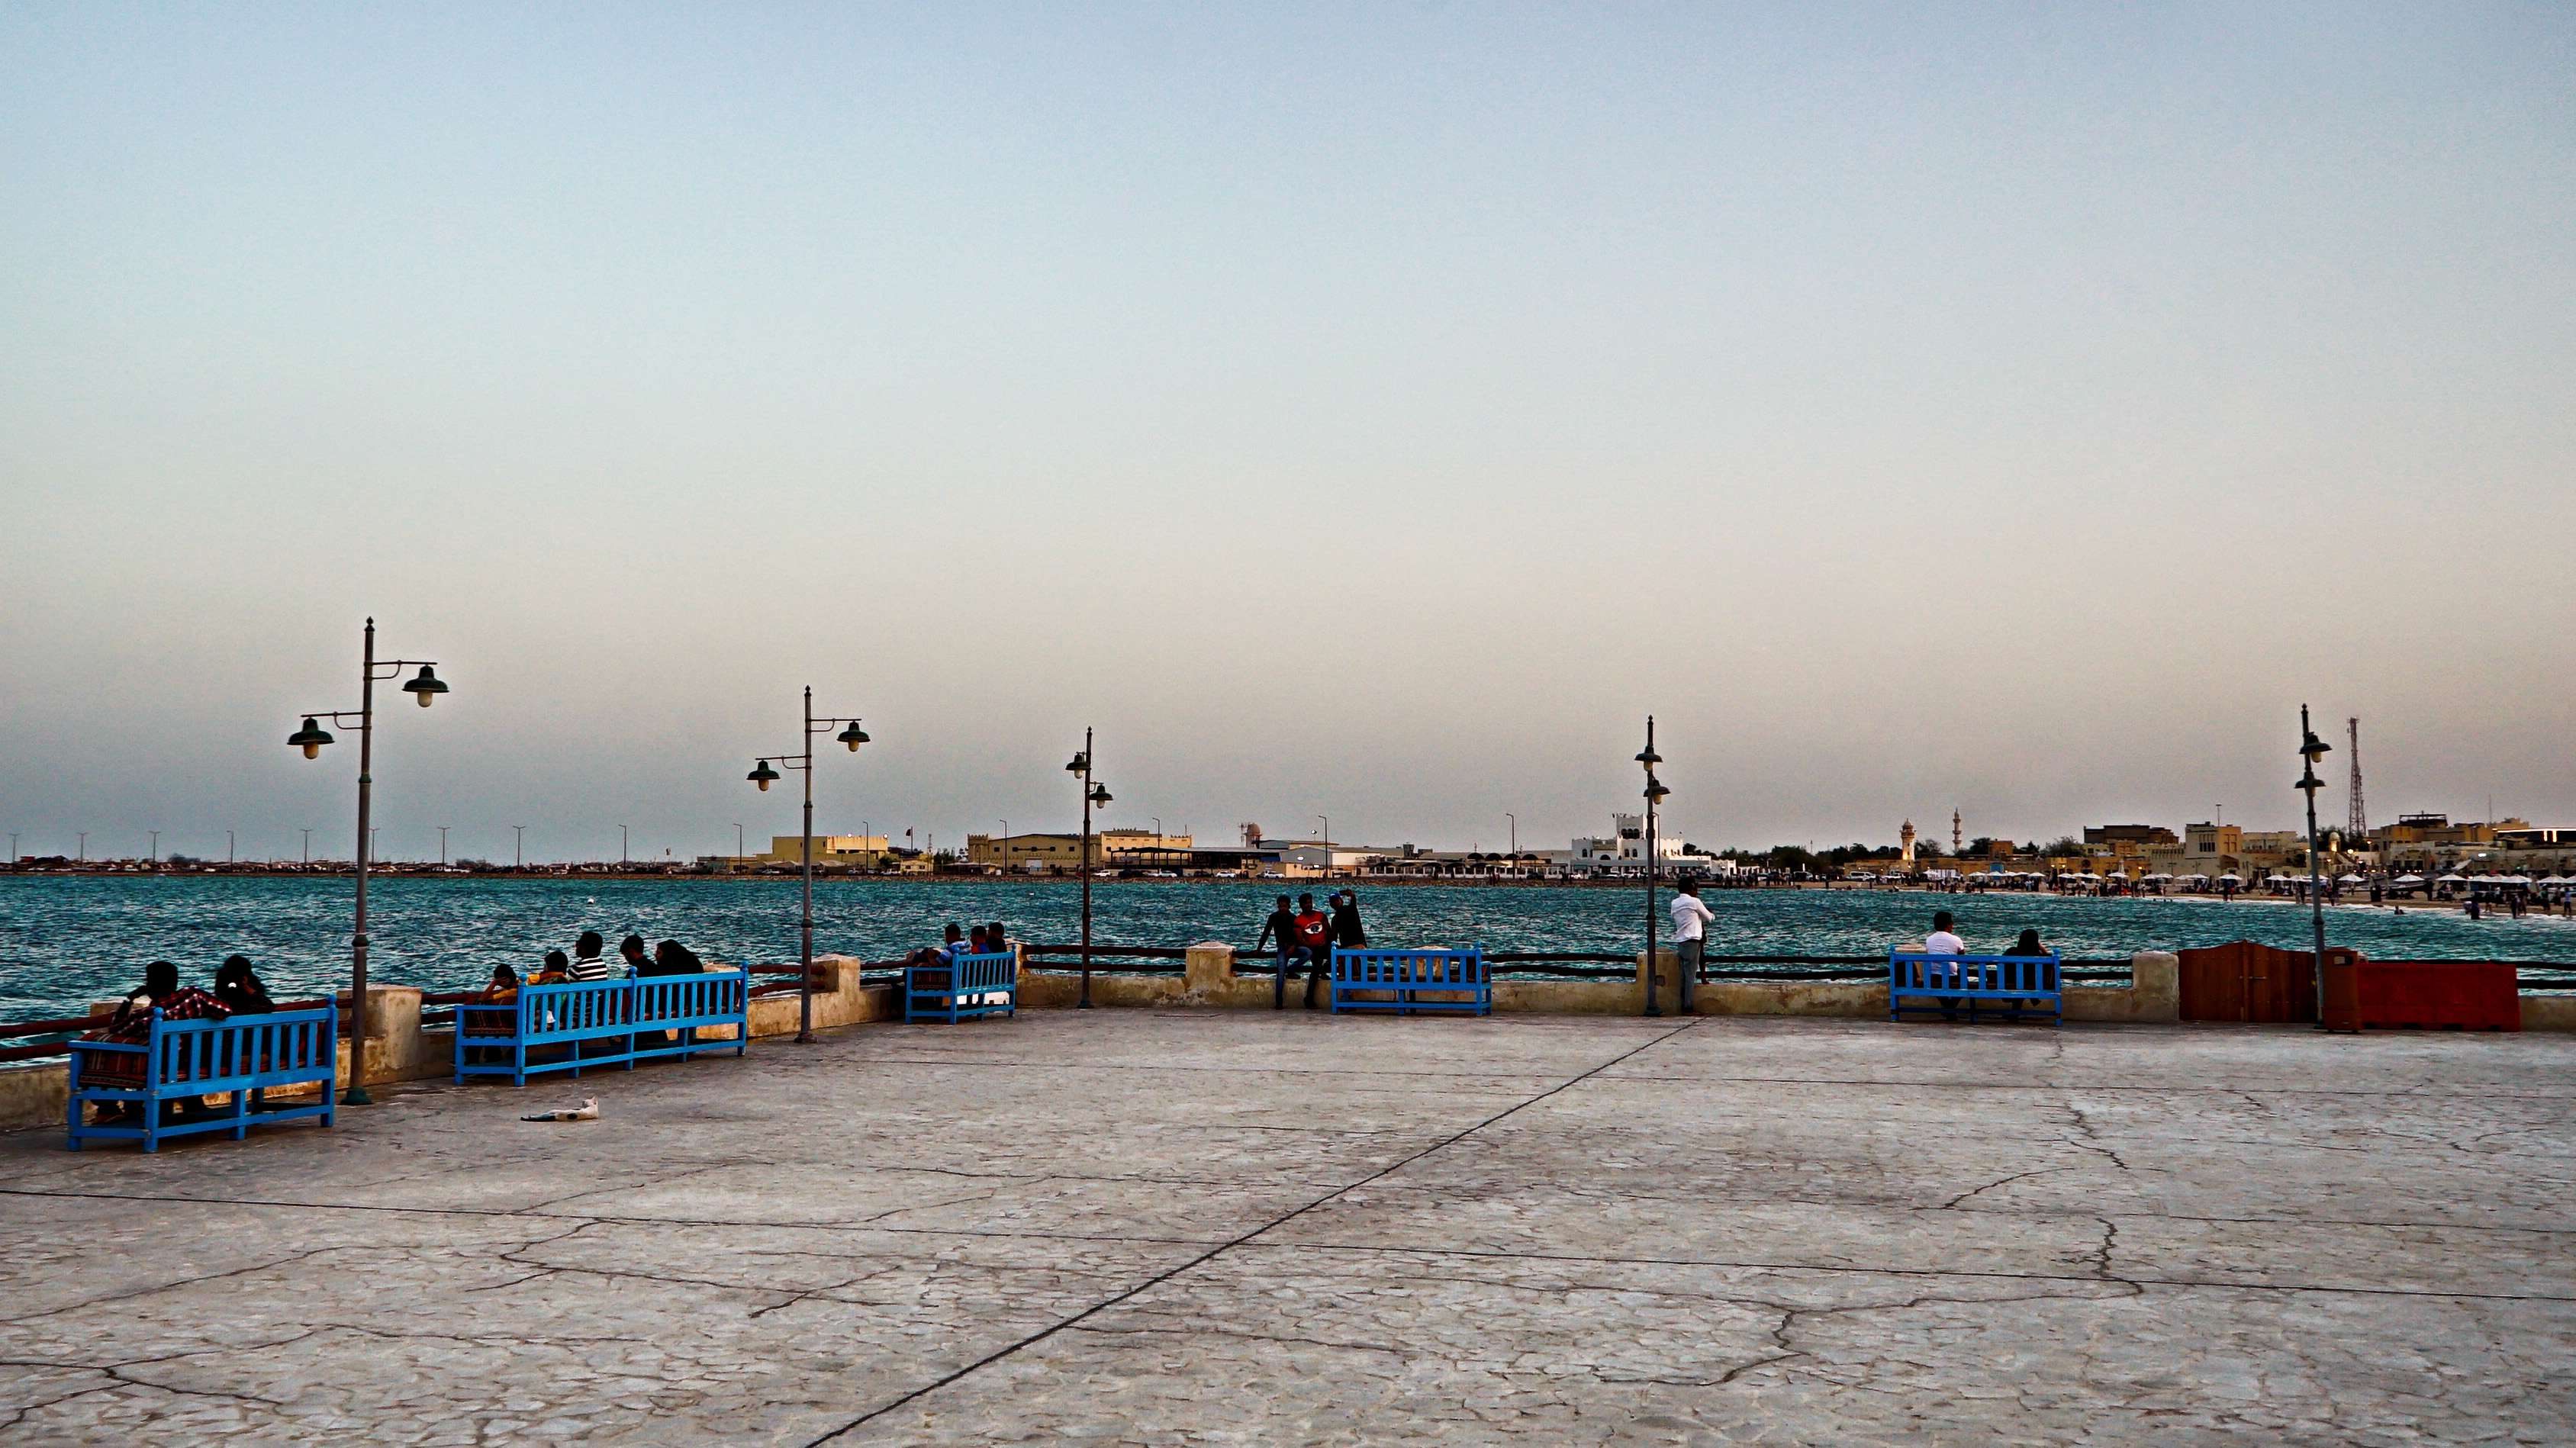
sky, sea, beach, ocean, water, pier, coast, horizon, vacation, evening, cloud, port, vehicle, boat, tourism, city, boardwalk, harbor, nonbuilding structure